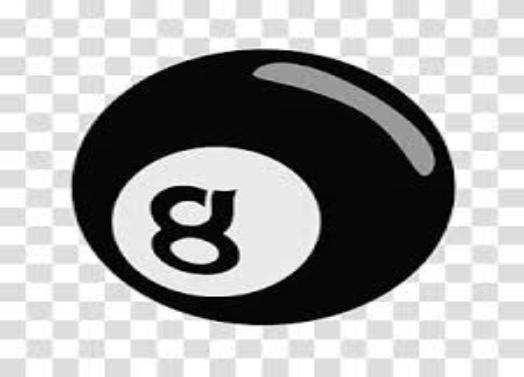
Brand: magic 8-ball
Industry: Leisure